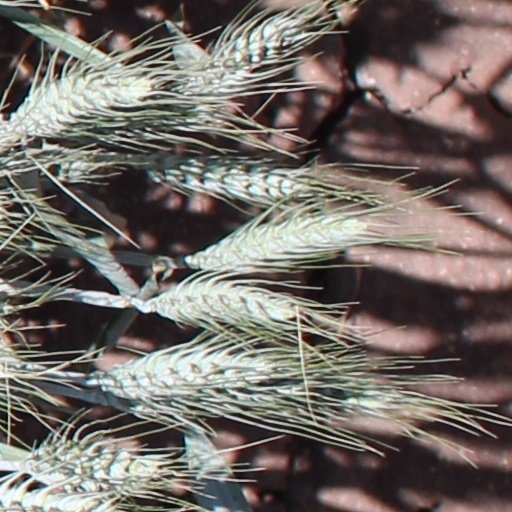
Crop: wheat